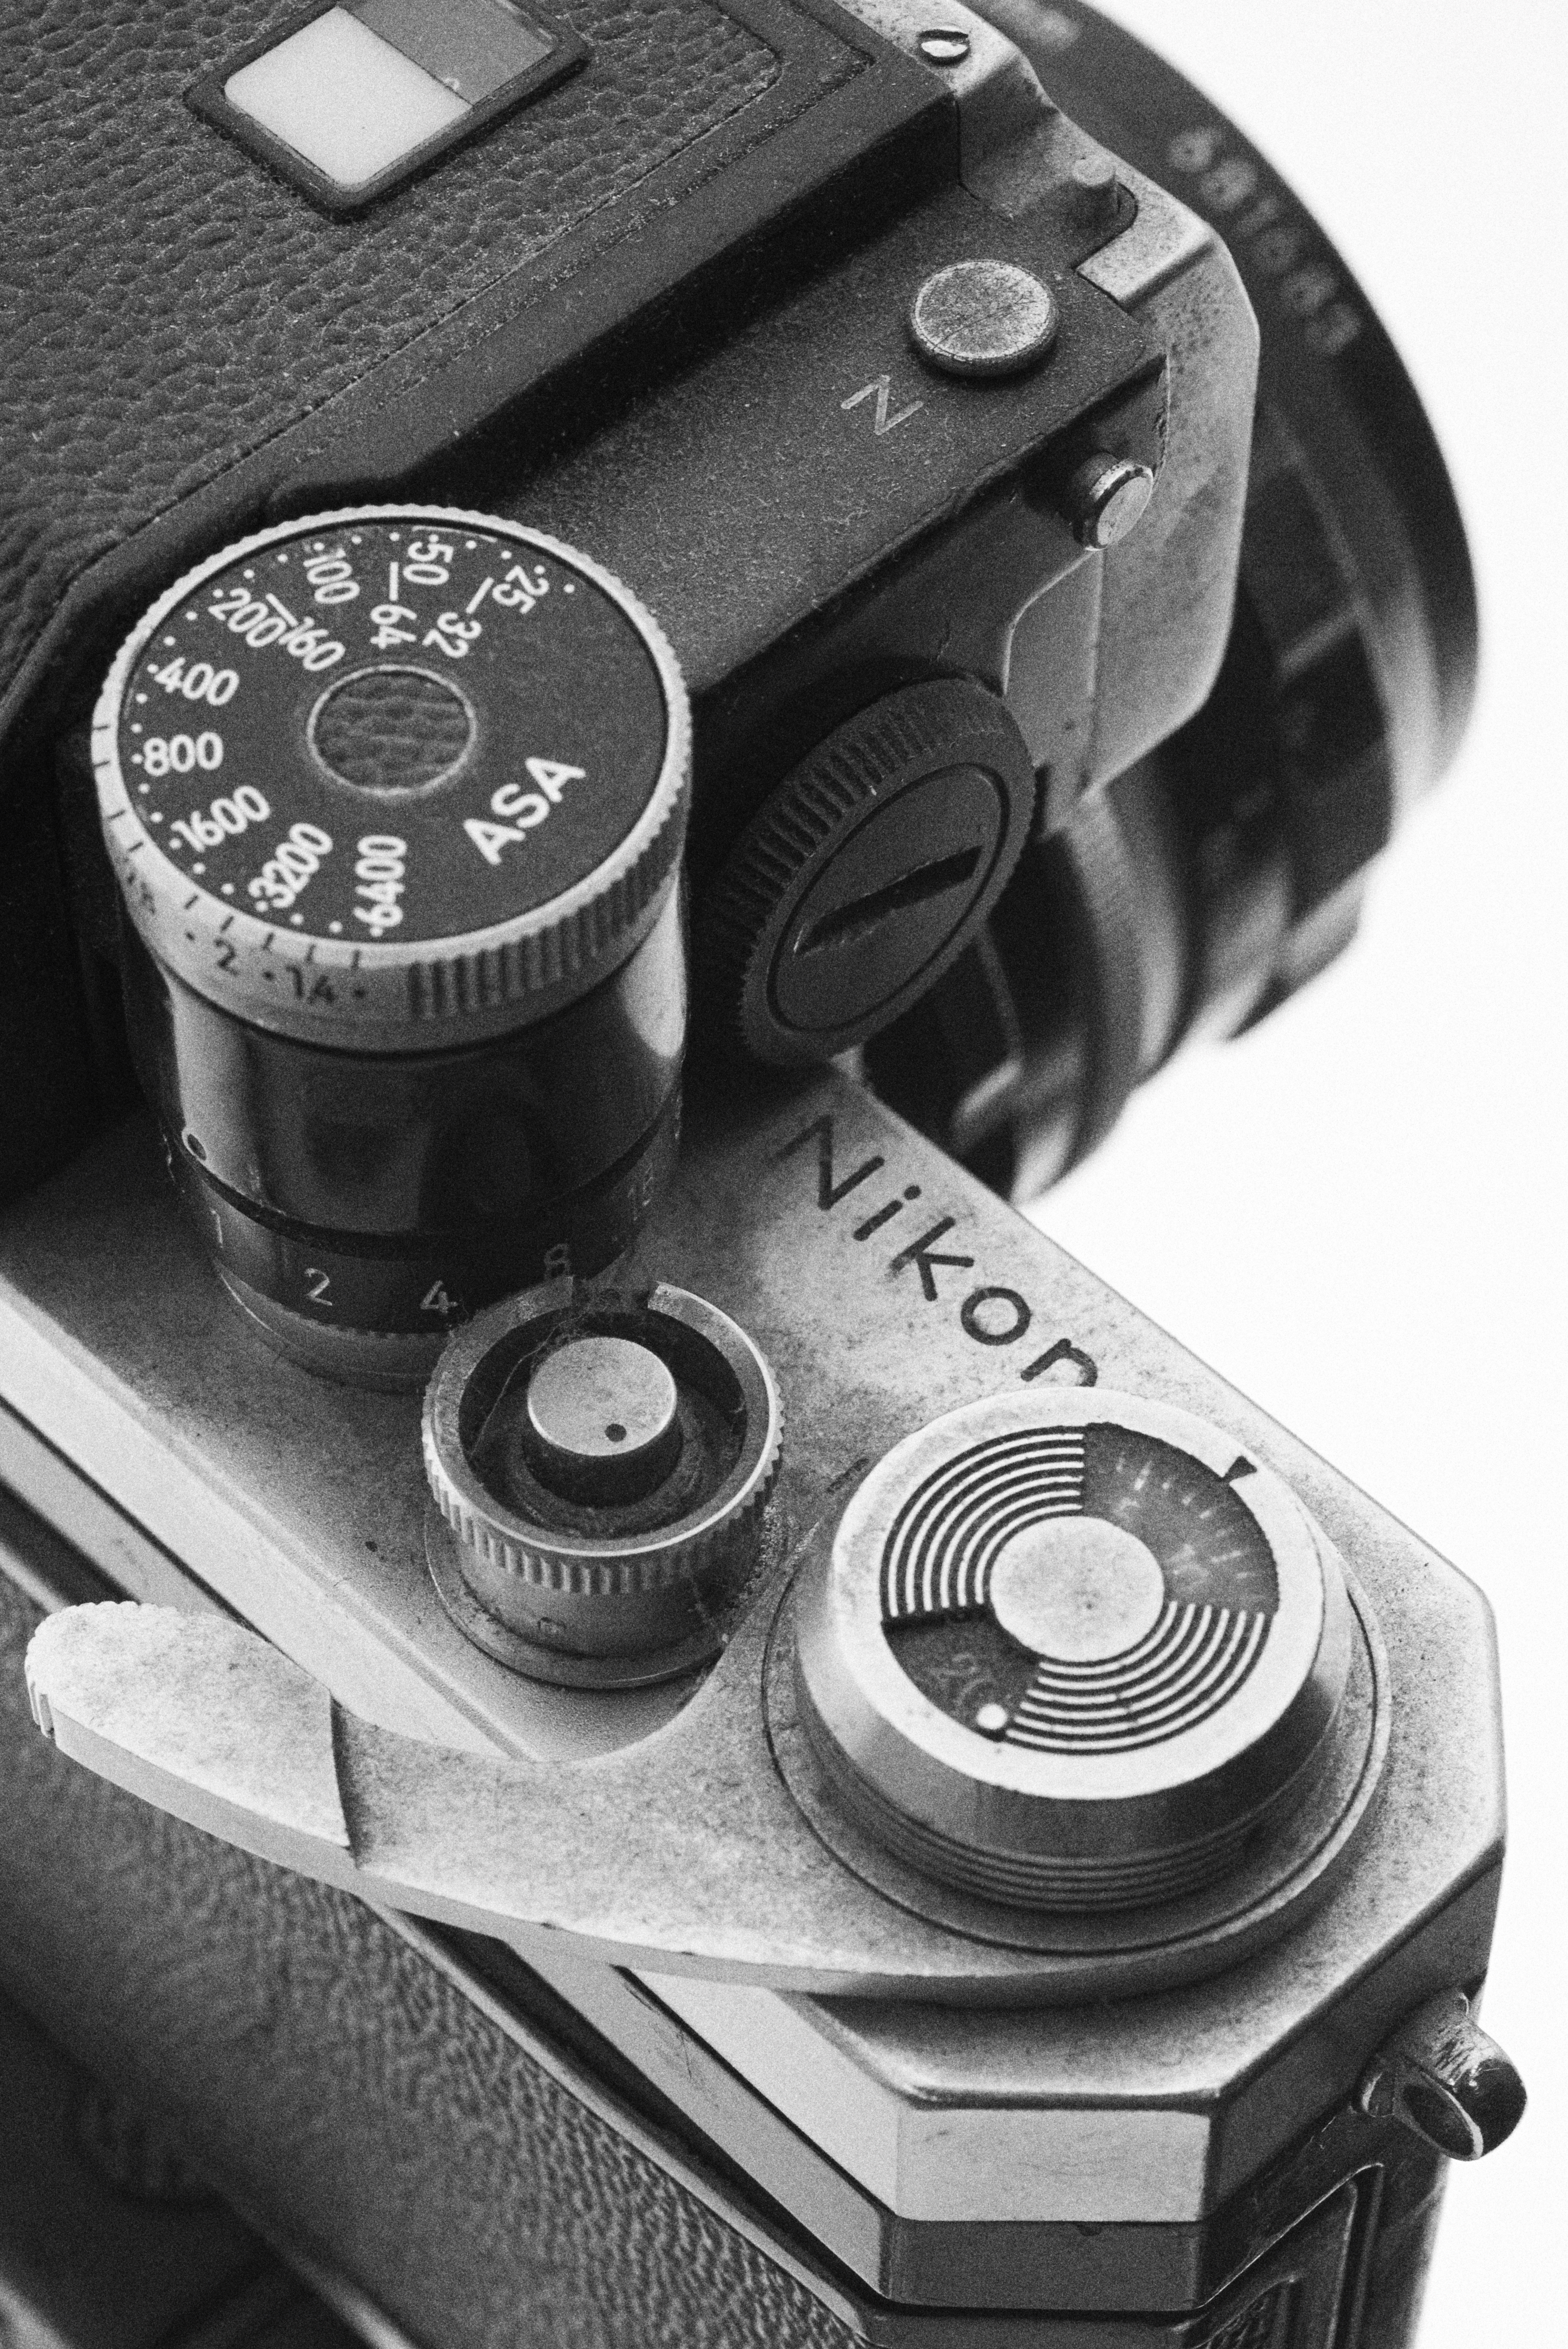
photography, black and white, technology, stock photography, camera accessory, monochrome, still life photography, style